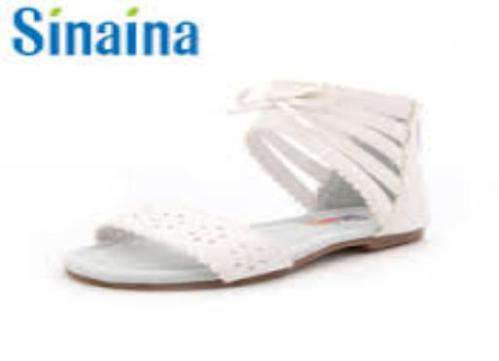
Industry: Clothes